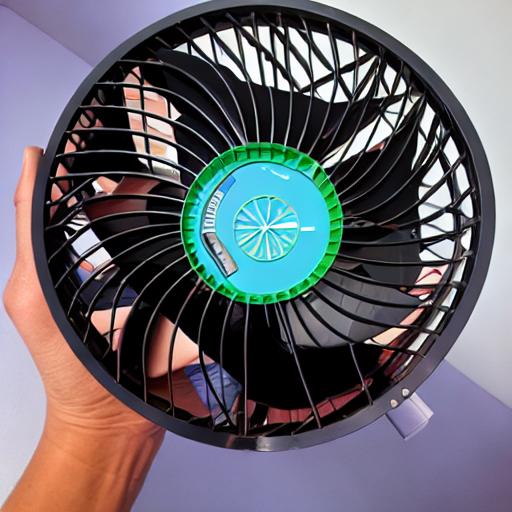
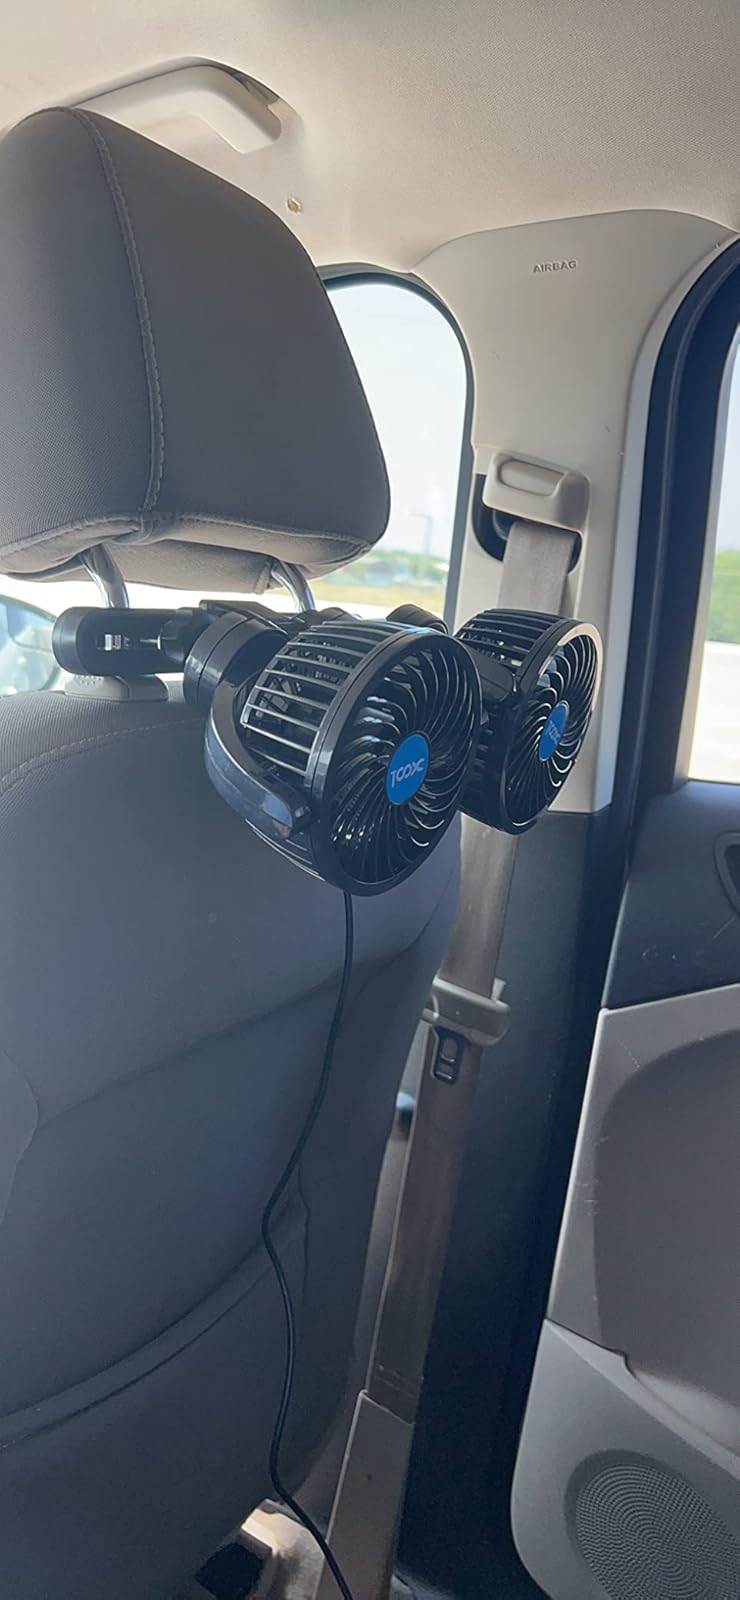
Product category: fan
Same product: no